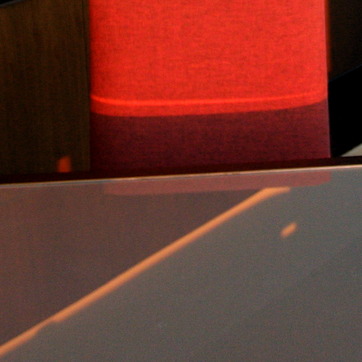
Material: other